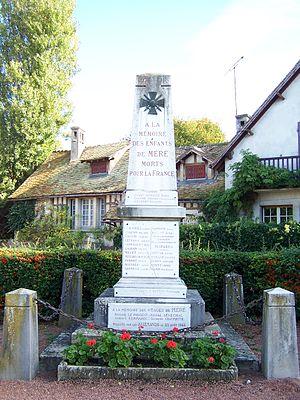
Méré est une commune française située dans le département des Yvelines, en région Île-de-France.
La croix de guerre 1914-1918, plus ou moins épurée, est un des symboles les plus fréquents décorant le sommet des monuments aux morts de France.